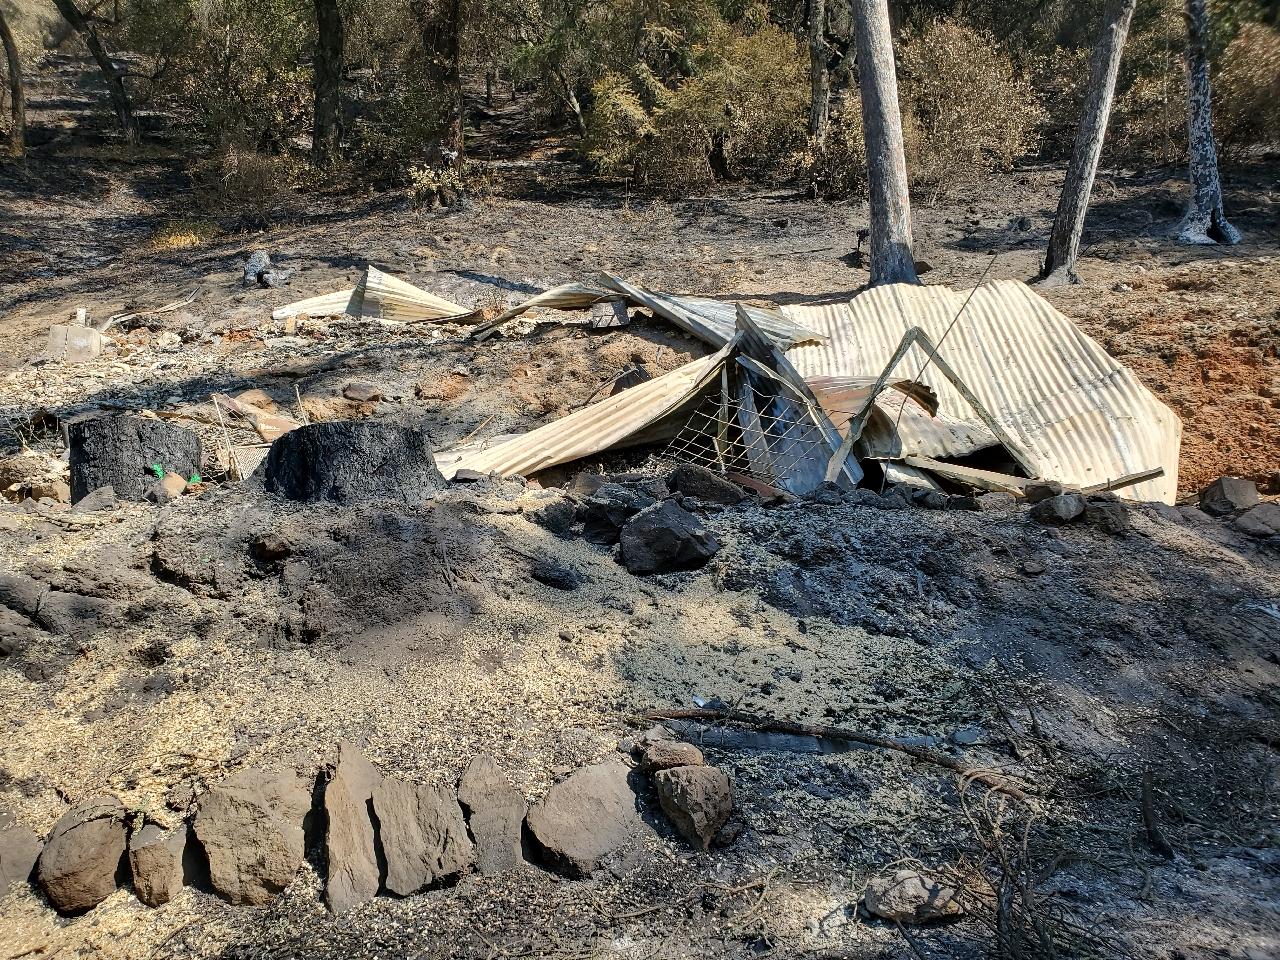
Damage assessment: destroyed